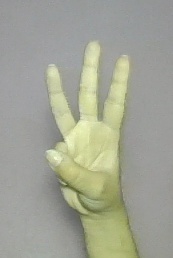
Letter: thaa